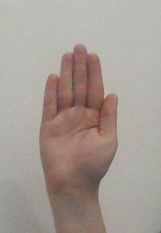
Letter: seen